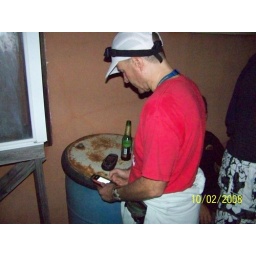
dBASED gets ready to pee against the house if he can't find a bathroom